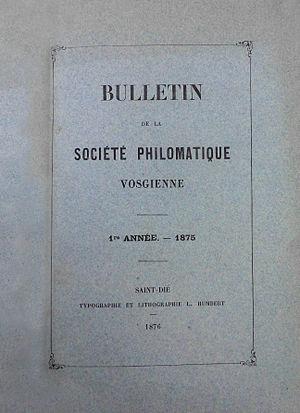
Premier numéro du Bulletin de la Société philomatique vosgienne, 1875
Cette page concerne les événements qui se sont produits durant l'année 1875 en Lorraine.
La Société philomatique vosgienne est une société savante française, créée en 1875 à Saint-Dié. Rayonnant en premier lieu sur l'arrondissement de Saint-Dié, elle a joué un important rôle de promotion et d'illustration de la montagne vosgienne, surtout avant la Grande Guerre.